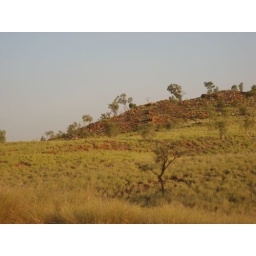
We arrived as the sun was setting on the spinaker grass. It was a beautiful setting with the deep red rocks in the background.